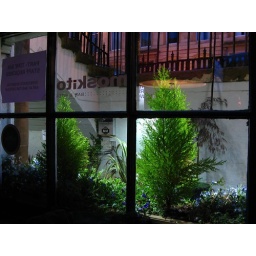
View from a window seat in Moskito